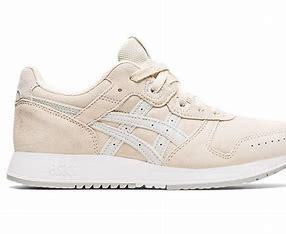
Brand: Asics
Model: Lyte Classic